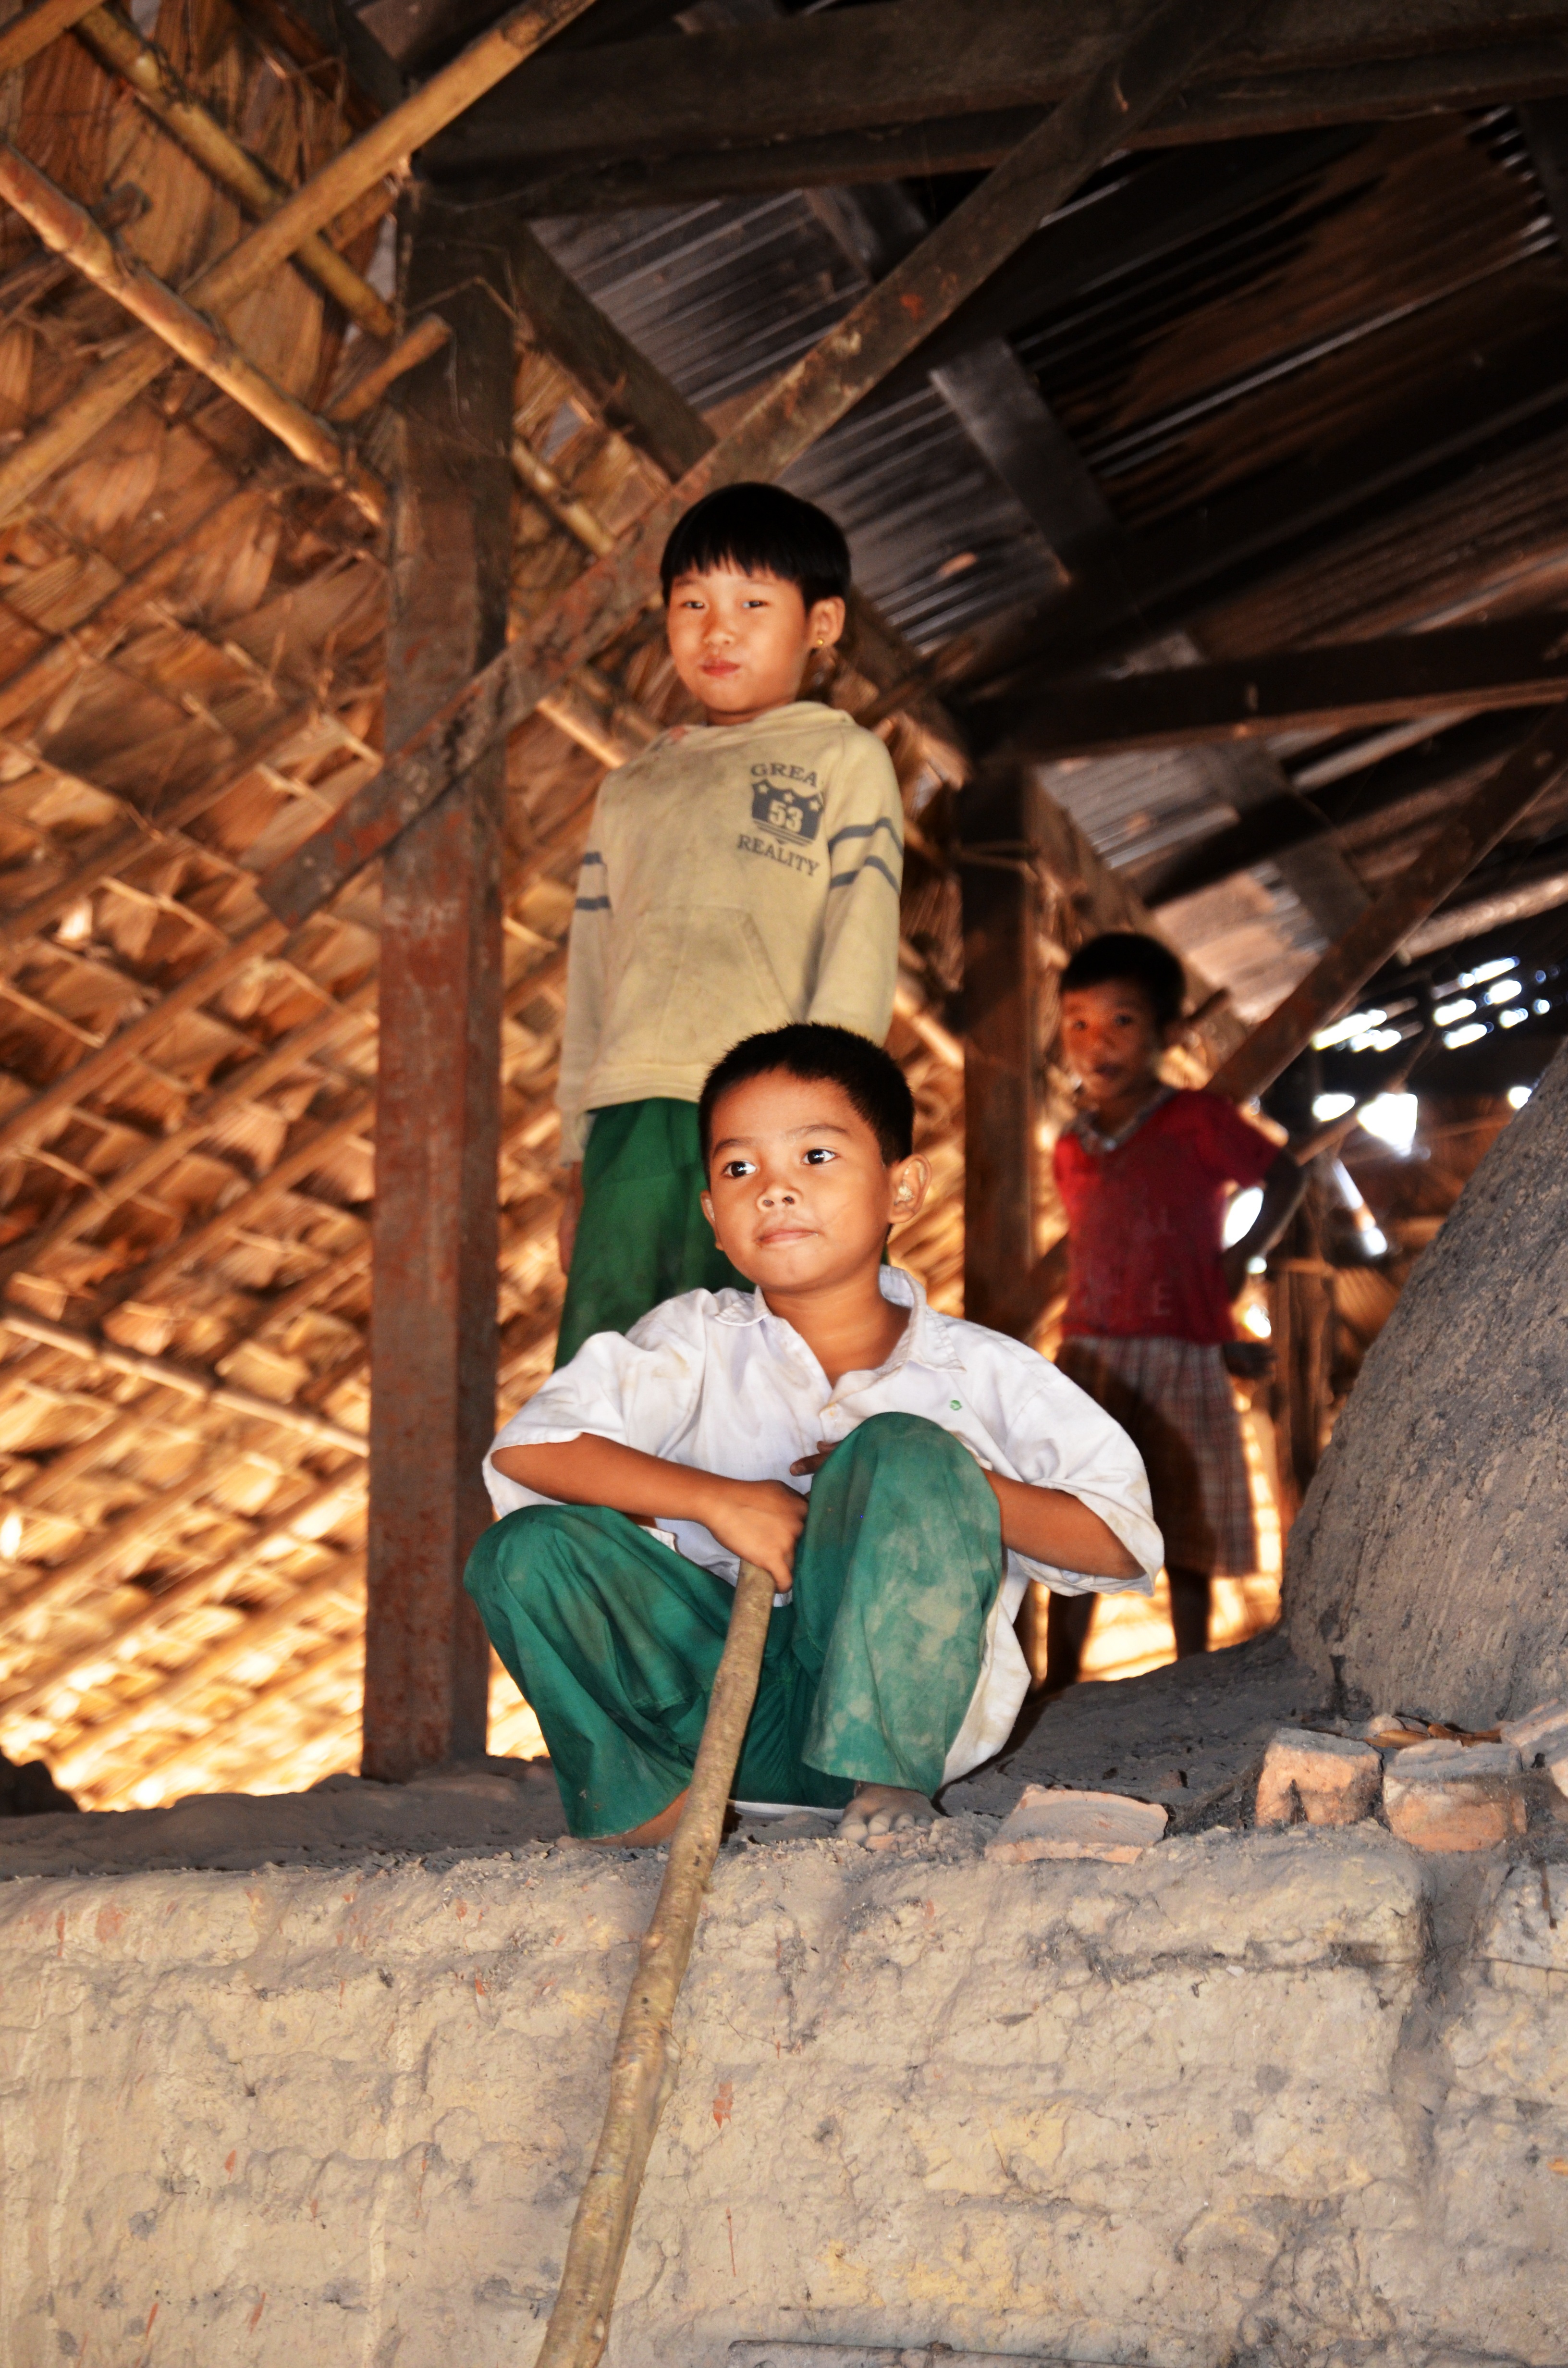
people, play, male, child, curiosity, free, children, happy, temple, photograph, image